Demographics of Raëlism

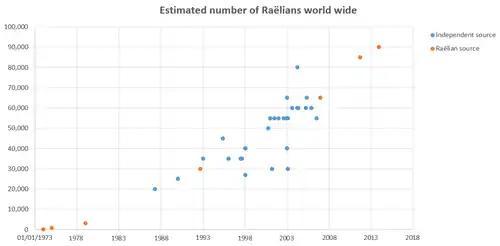
Membership estimates from various sources

From 1980 to 1992, Raël and his movement became increasingly global. In 1980, Claude Raël's fifth Raëlian book "Sensual Meditation" was published and formal publication of the Raëlian Messages in the Japanese language began as part of the Raëlian mission to Japan. Two years later, Africa became another target area in the mission to spread the Raëlian messages.